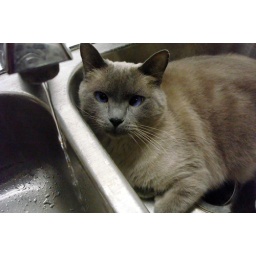
Harcuvar in the basement sink enjoying one of his favorite pass times -- watching the water drip out of the faucet.